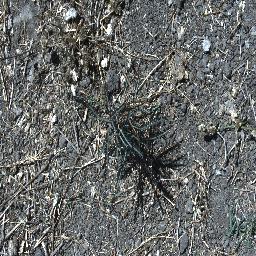
Label: parkinsonia